Tonopah Test Range Airport

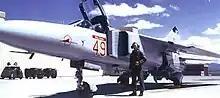
"Red 49" MiG-23 on the Tonopah ramp, 1988

In addition, unconfirmed Soviet aircraft flown were MiG-25 Foxbat (YF-116); MiG-29 Fulcrum (YF-118) and Sukhoi Su-22 Fitter (YF-112). Crashes associated with the foreign aircraft included the 1979 Tonopah MiG-17 crash during training versus an F-5 and the 1984 Little Skull Mountain MiG-23 crash which killed a USAF general, Robert M. Bond.